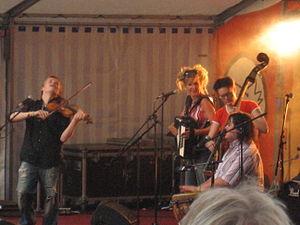
Faces est un festival de musique à Raseborg, Finlande, organisé annuellement le premier week-end d'août par l'organisme sans but lucratif Etnokult rf depuis 1998.
Pekka Kuusisto est un violoniste et chef d'orchestre finlandais.